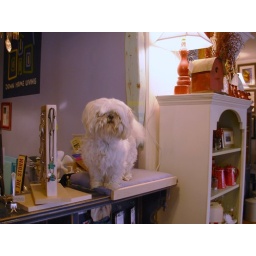
Lunenburg NS cute dog in shop